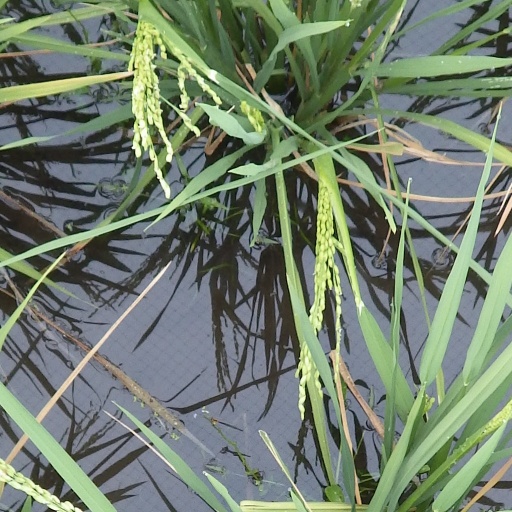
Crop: rice